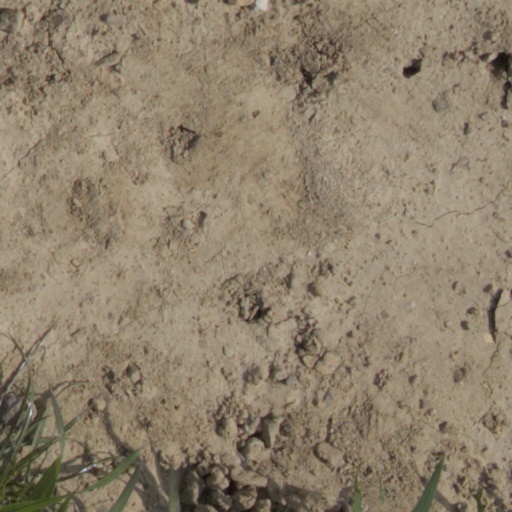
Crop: wheat